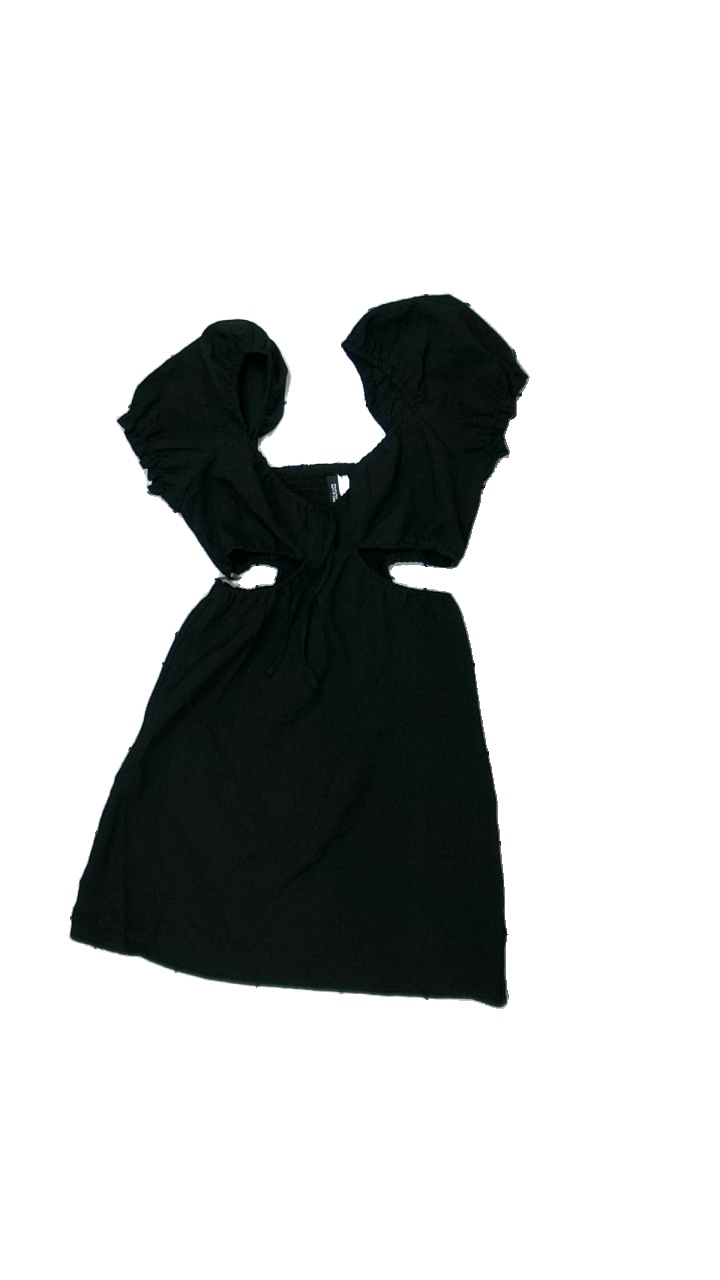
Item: Dress (Ladies)
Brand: H&m
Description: klänning med puff ärm
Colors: Black
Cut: V-collar
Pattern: Other
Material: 100% polyester
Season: Summer
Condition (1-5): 4
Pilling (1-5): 5
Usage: Reuse
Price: <50